Describe the emotion expressed in this image:  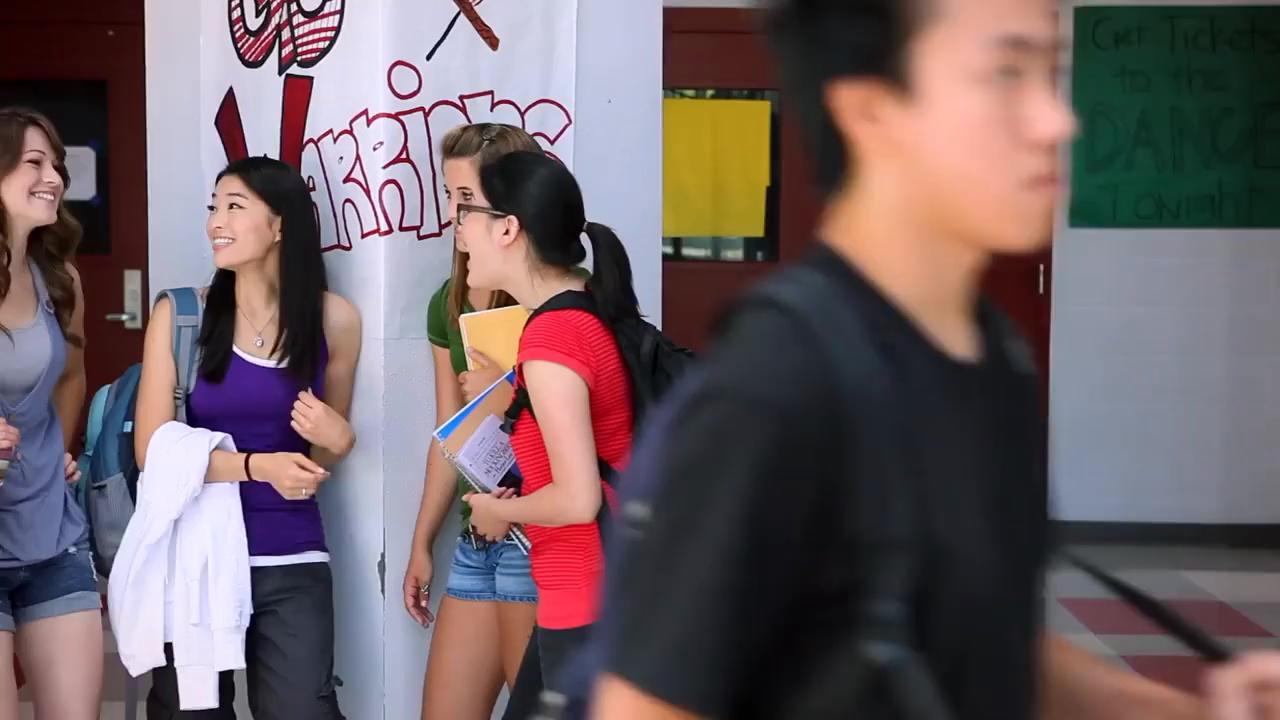
This person displays Fear, valence and arousal with low intensity.